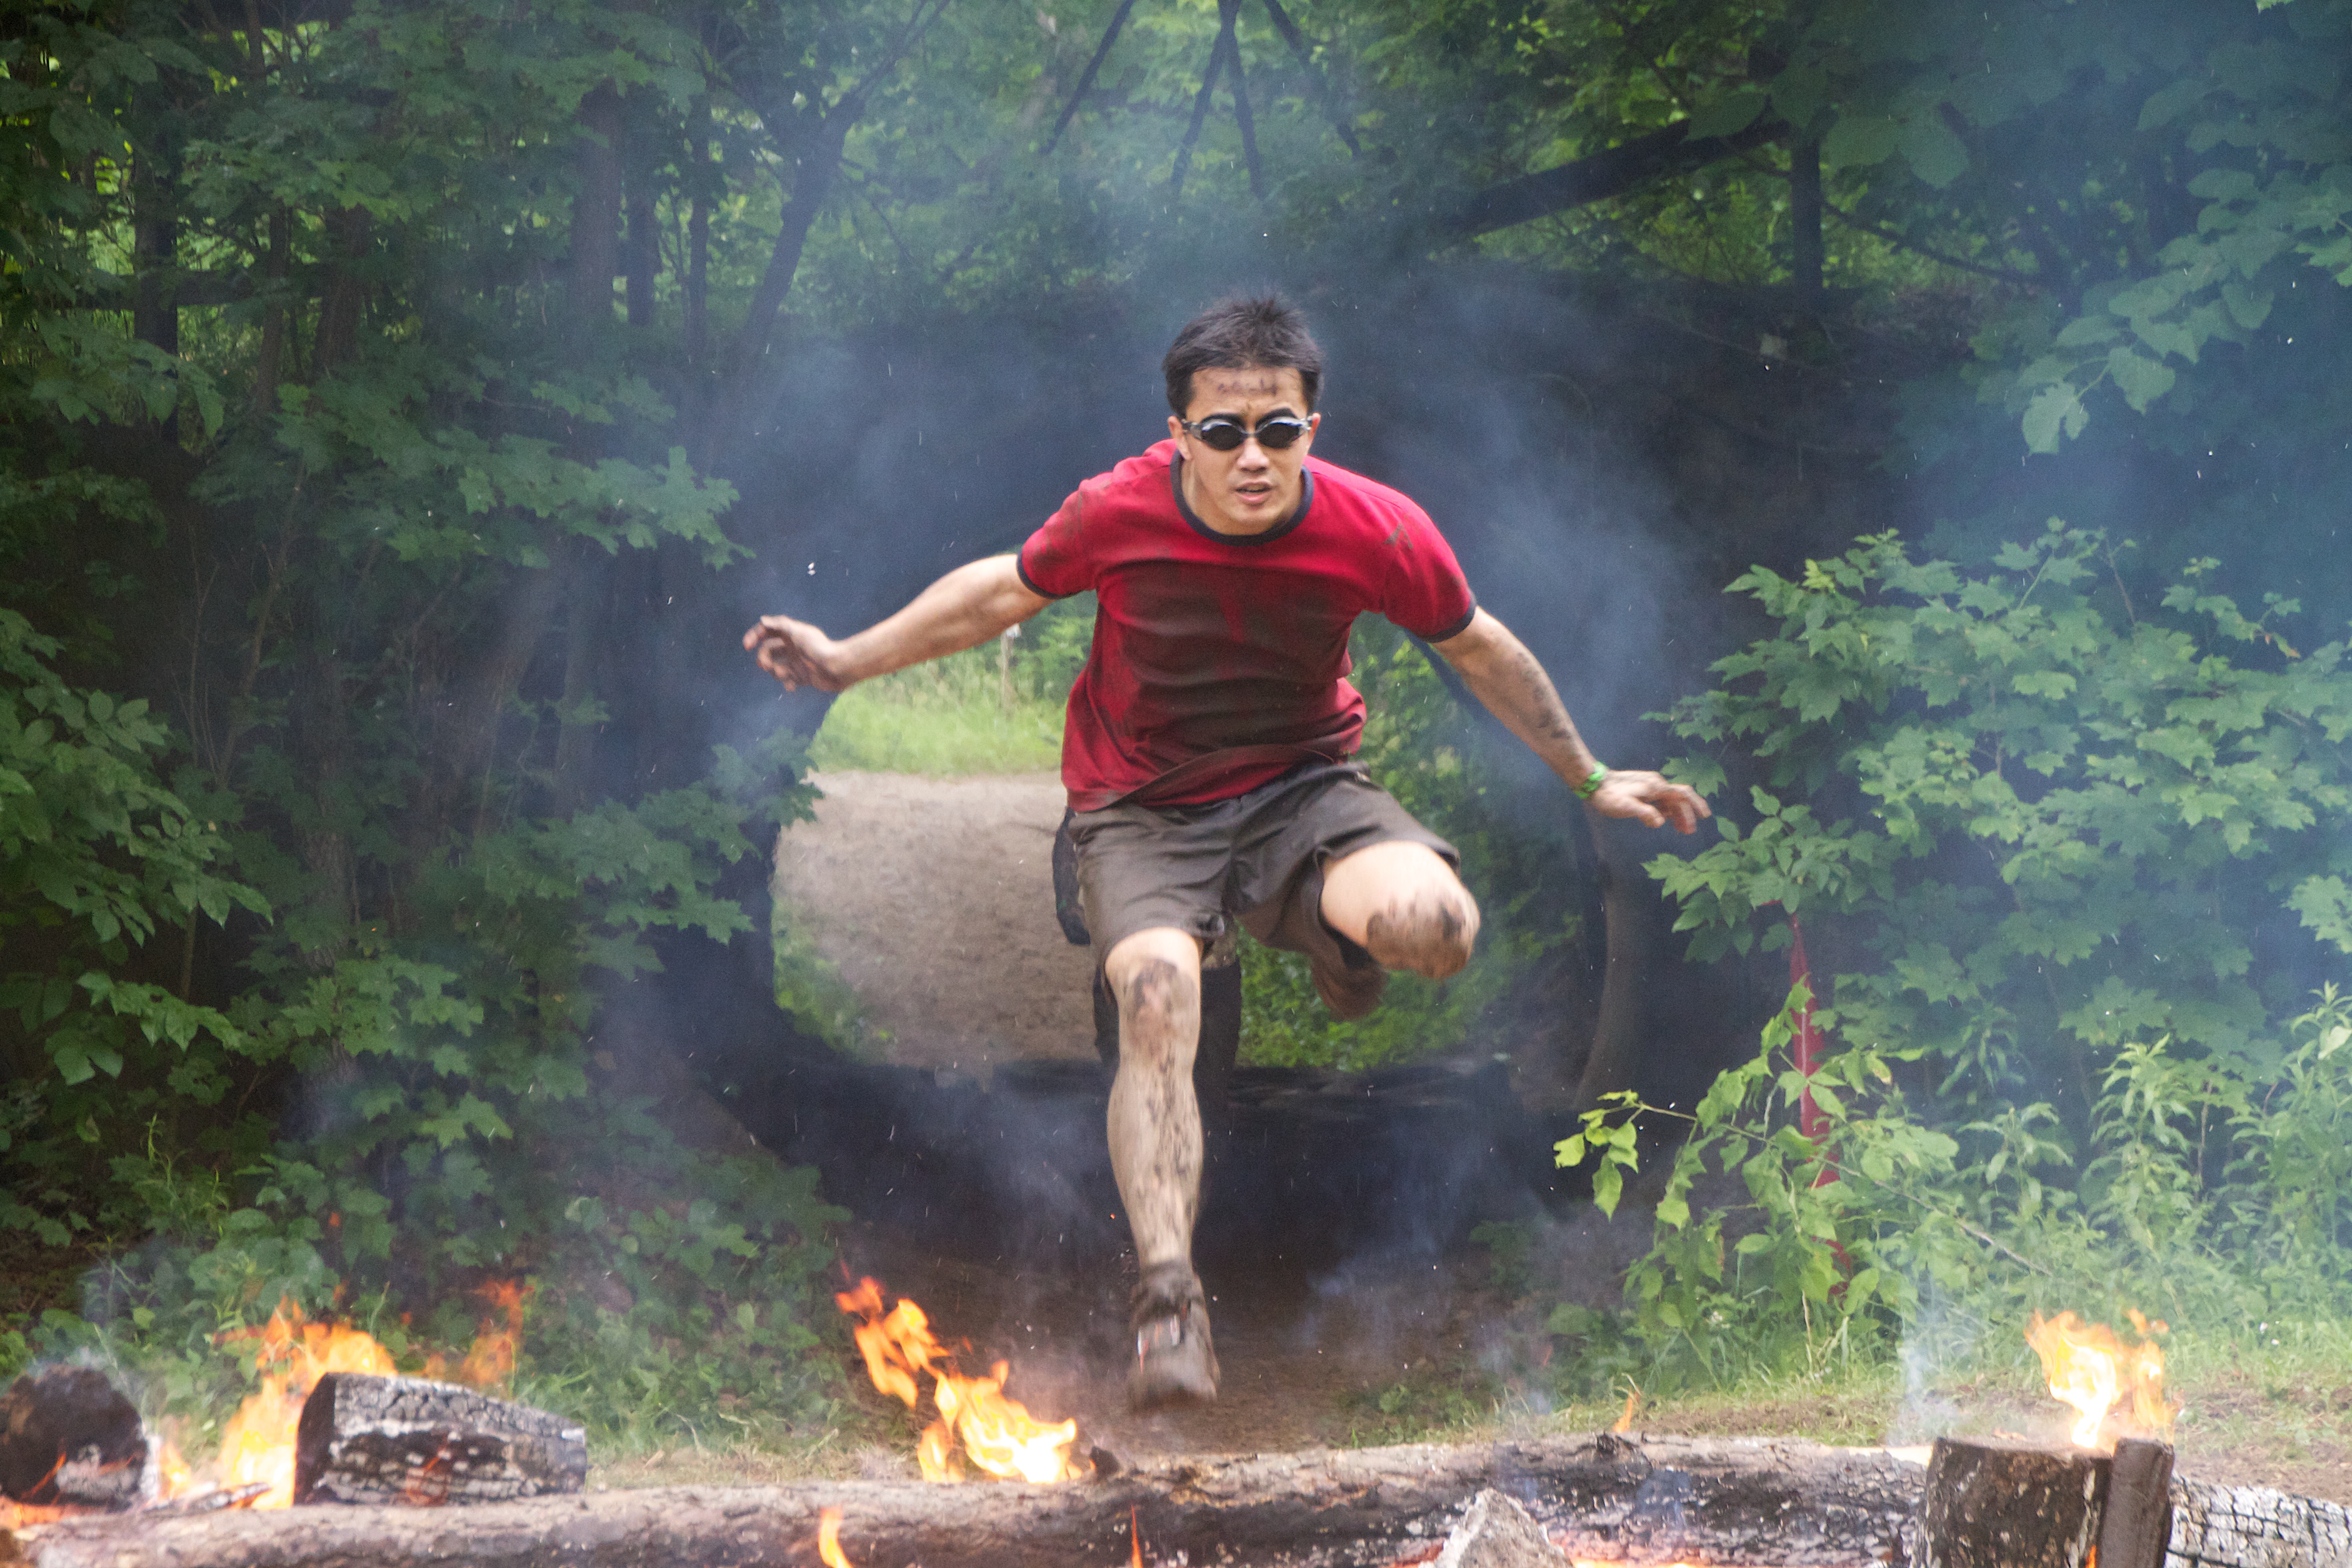
forest, jungle, campfire, spartanrace